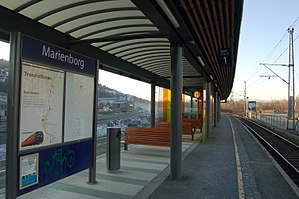
Marienborg Station
Marienborg Station er en jernbanestation på Dovrebanen og Stavne–Leangenbanen, der ligger i området Marienborg i Trondheim i Norge. Stationen, der består af to spor med en øperron imellem, ligger hvor de to baner skilles. Den ene spor tilhører Dovrebanen og er elektrificeret, mens det andet tilhører Stavne–Leangenbanen og er beregnet til dieseldrift.